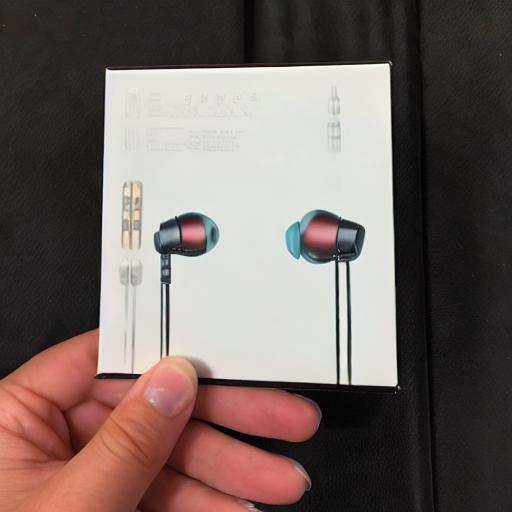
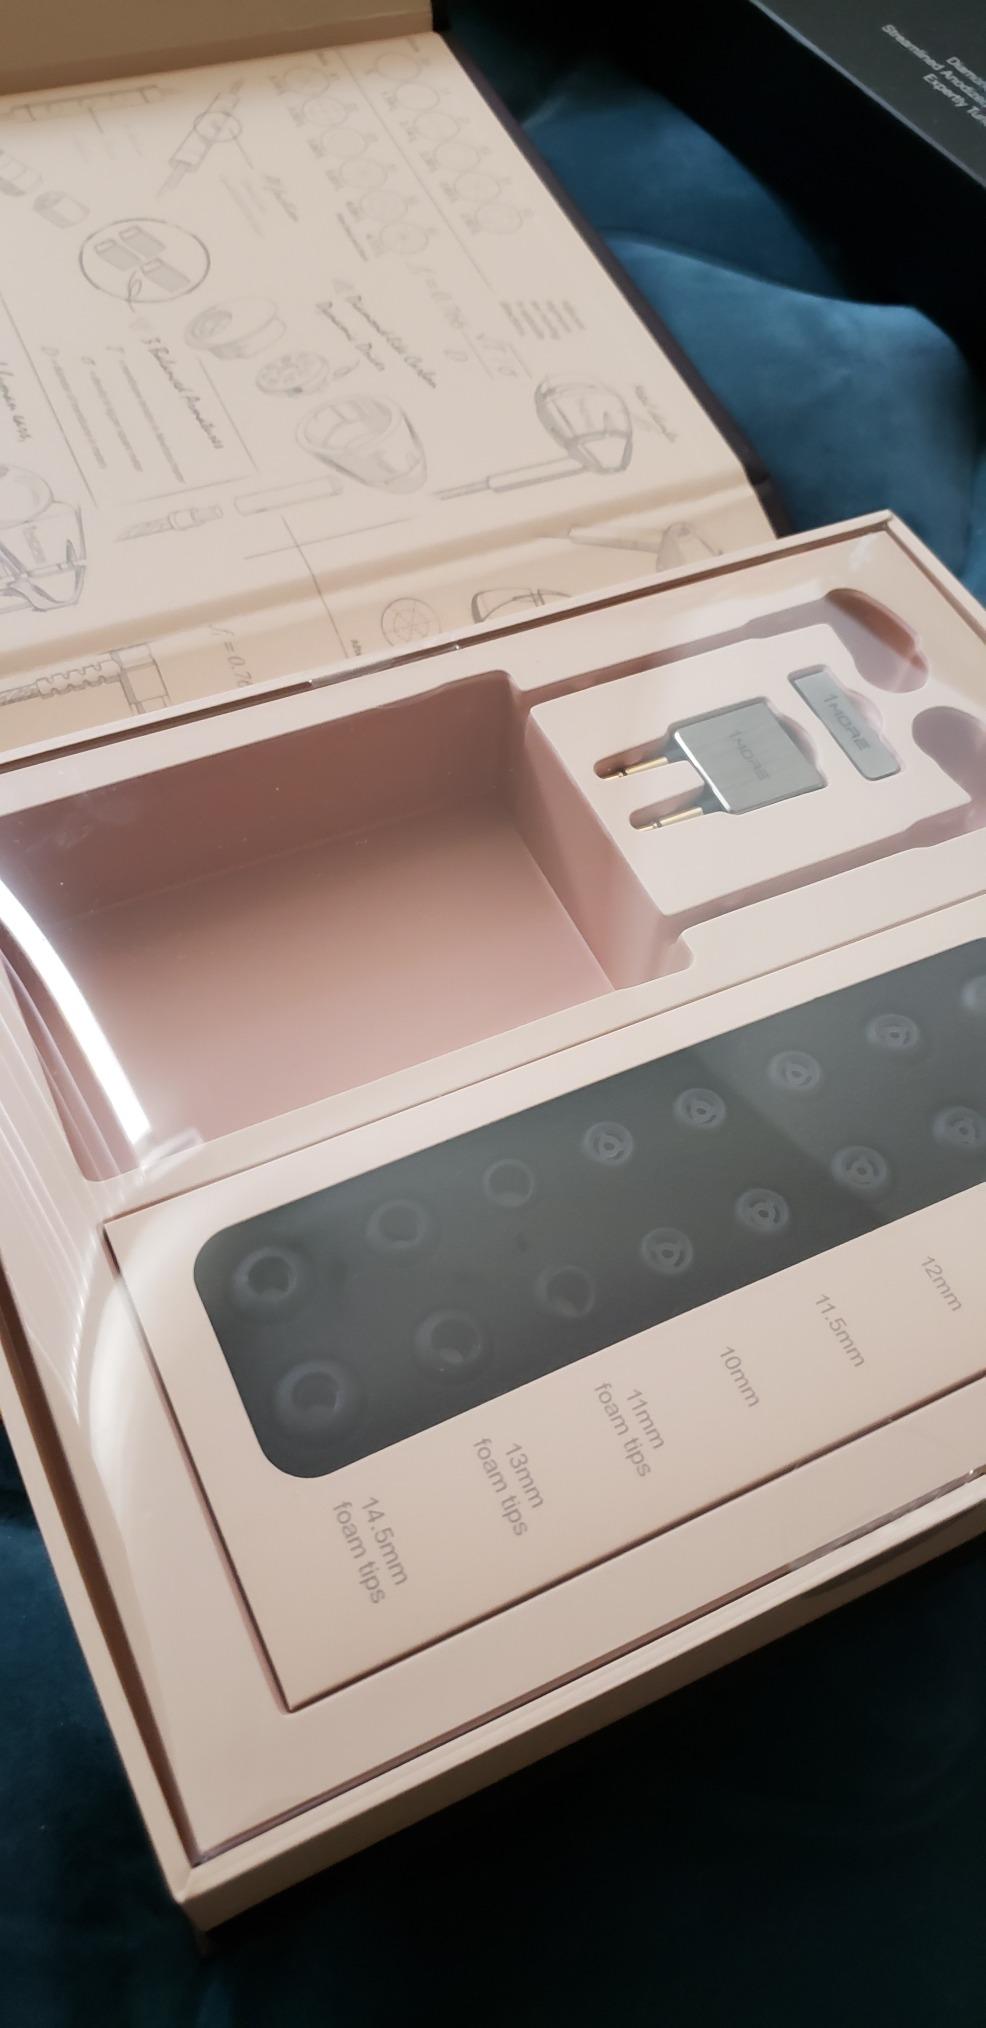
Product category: headphones
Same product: no